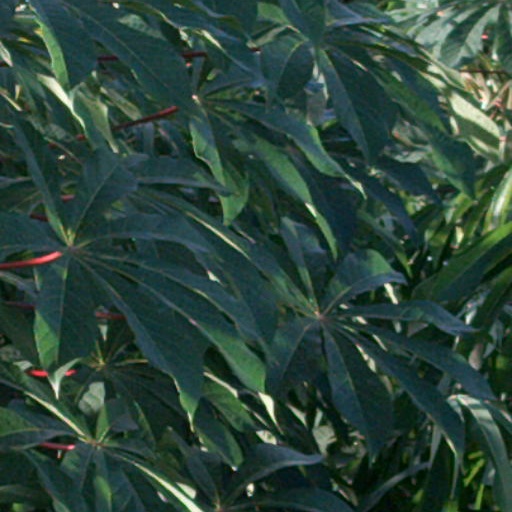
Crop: cassava